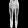
Label: Trouser